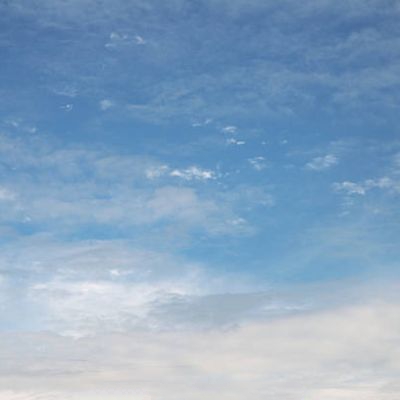
Cloud type: Stratus (St)